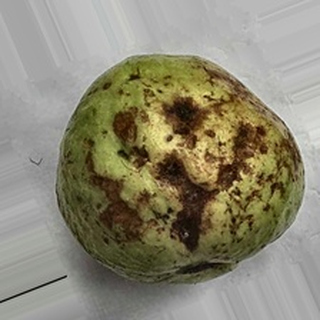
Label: guava_anthracnose